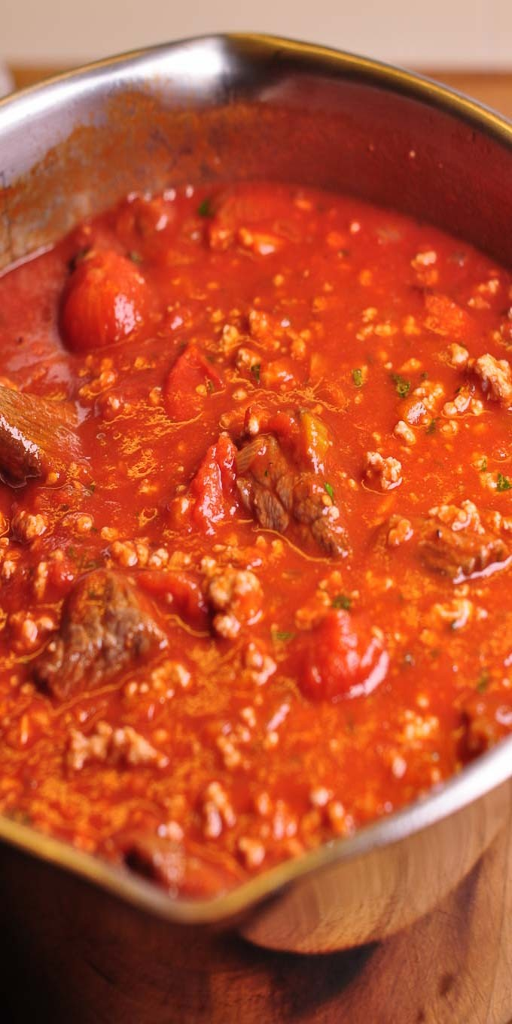
type of dish - add all the meat to the sauce